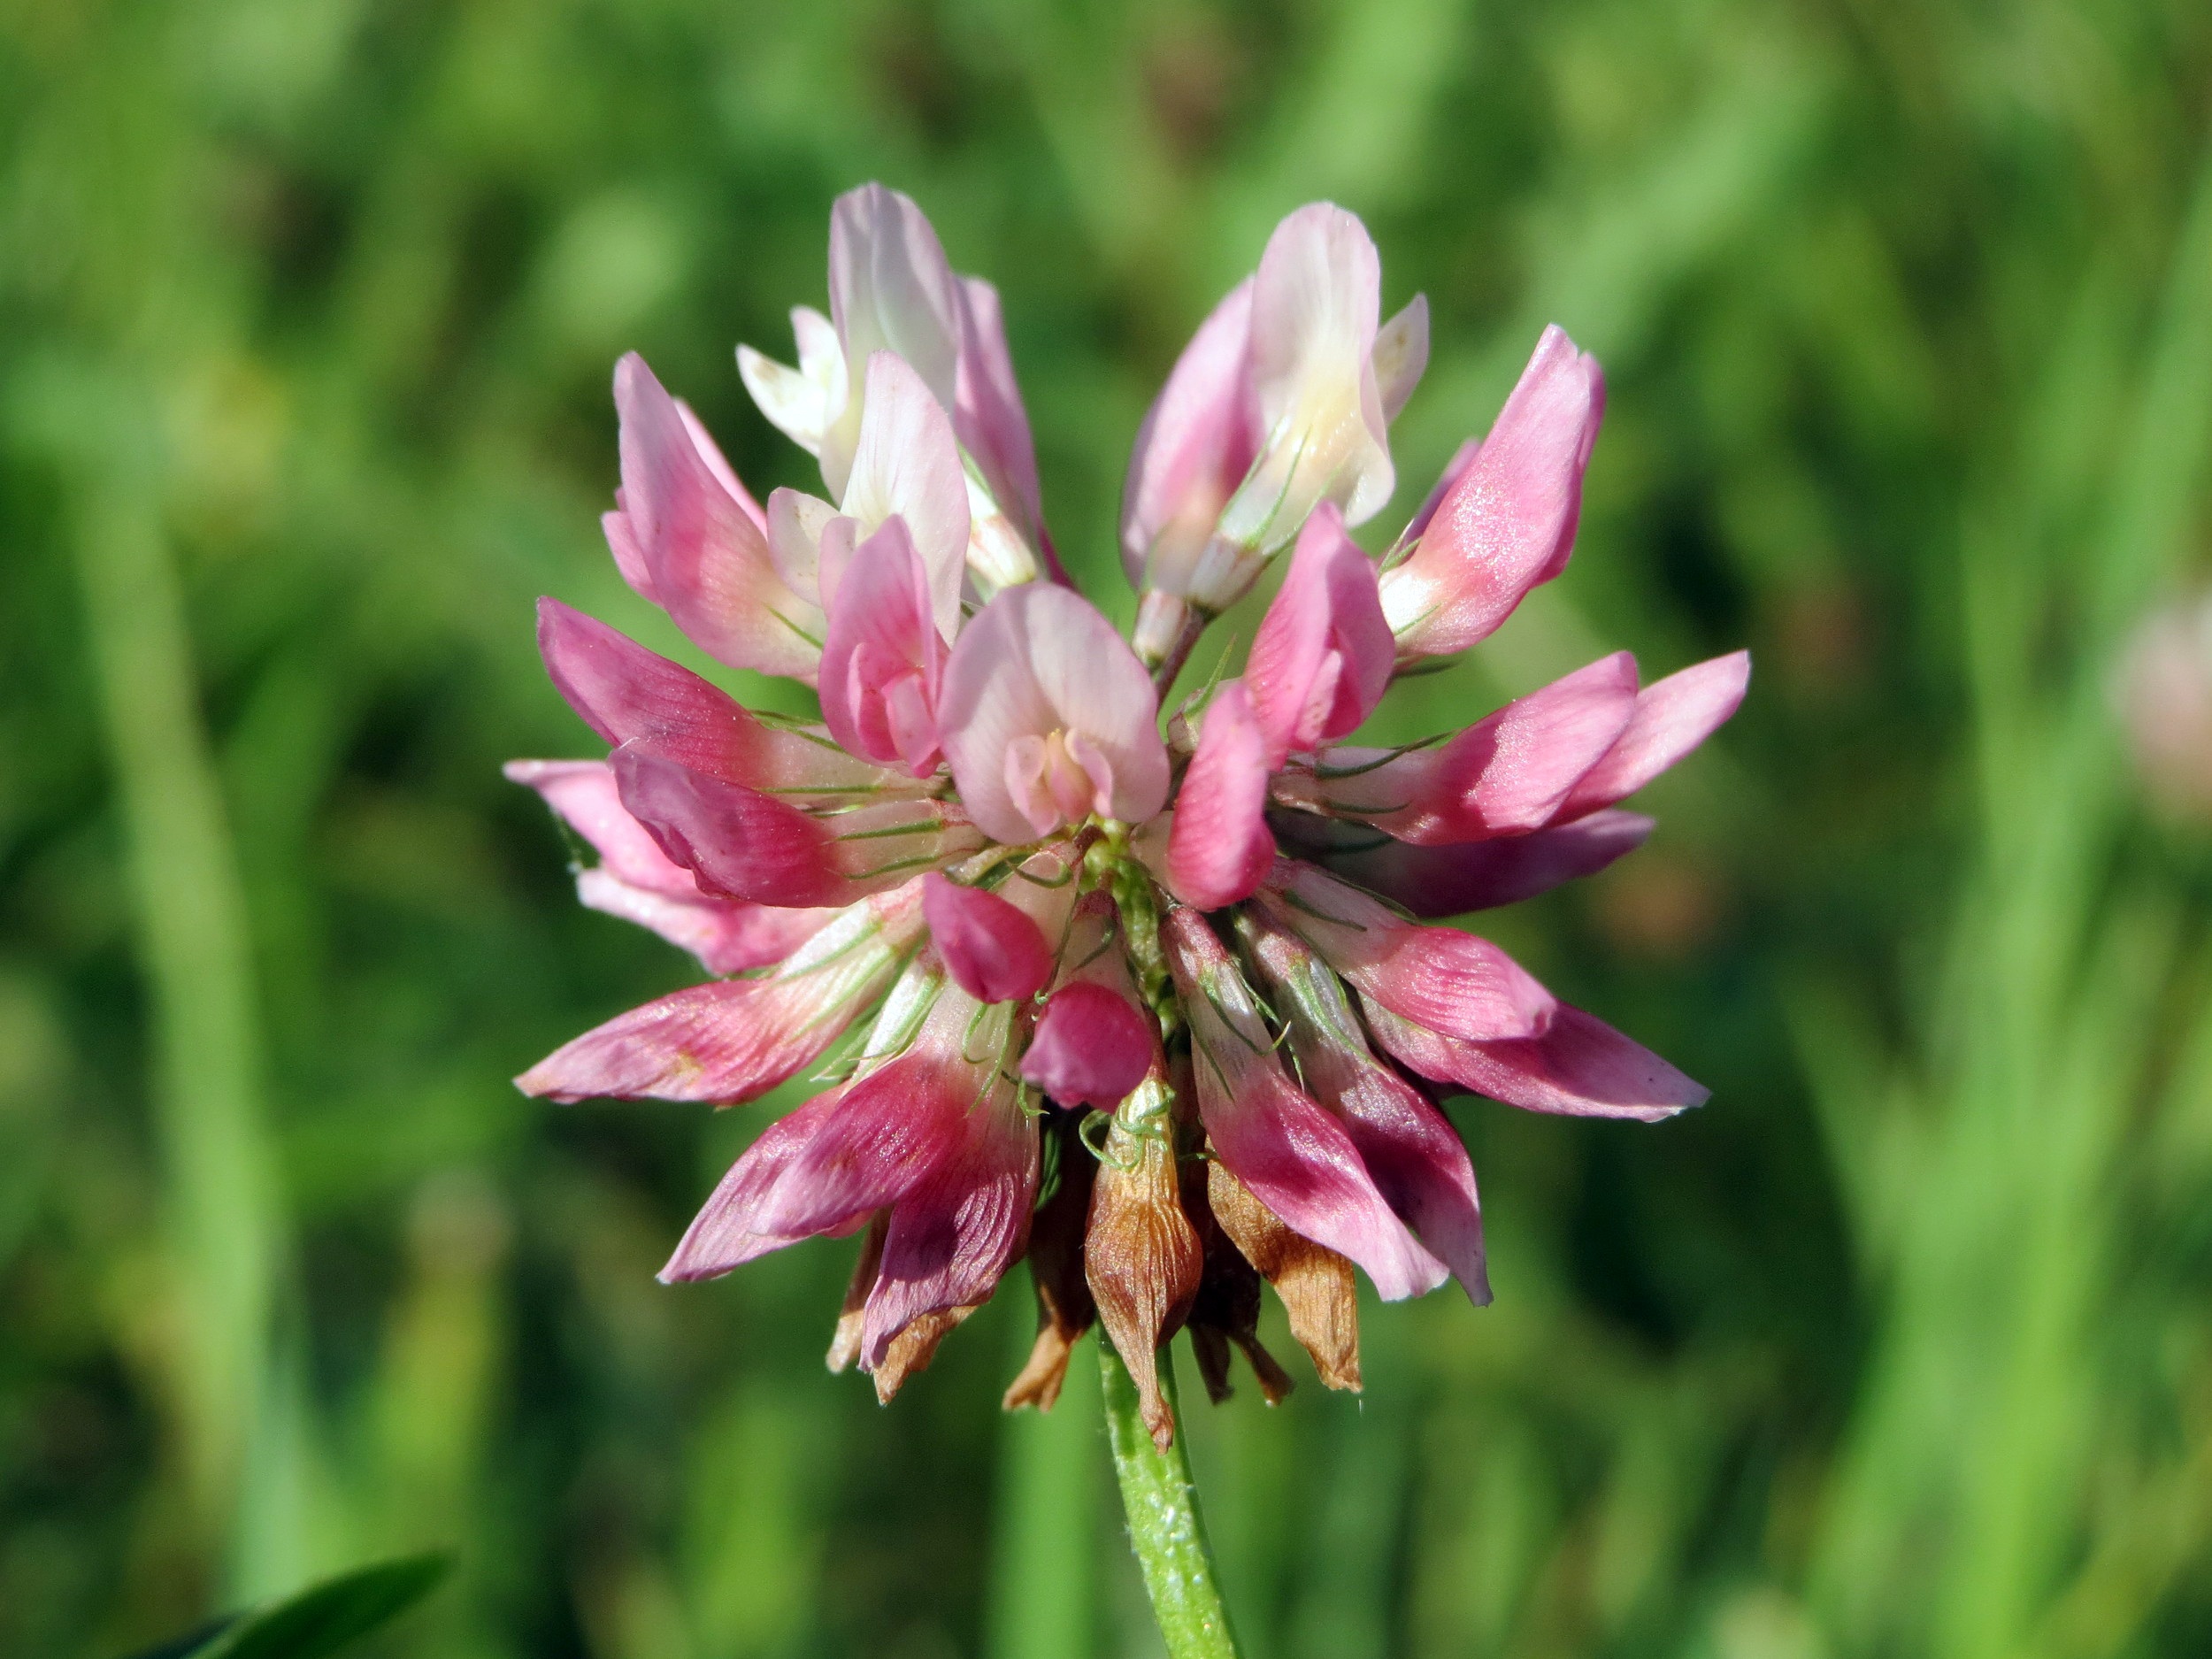
blossom, plant, flower, bloom, herb, produce, botany, blooming, pink, flora, clover, wildflower, head, flowering, macro photography, flowering plant, hybridum, trifolium, alsike clover, land plant, castilleja, branched asphodel